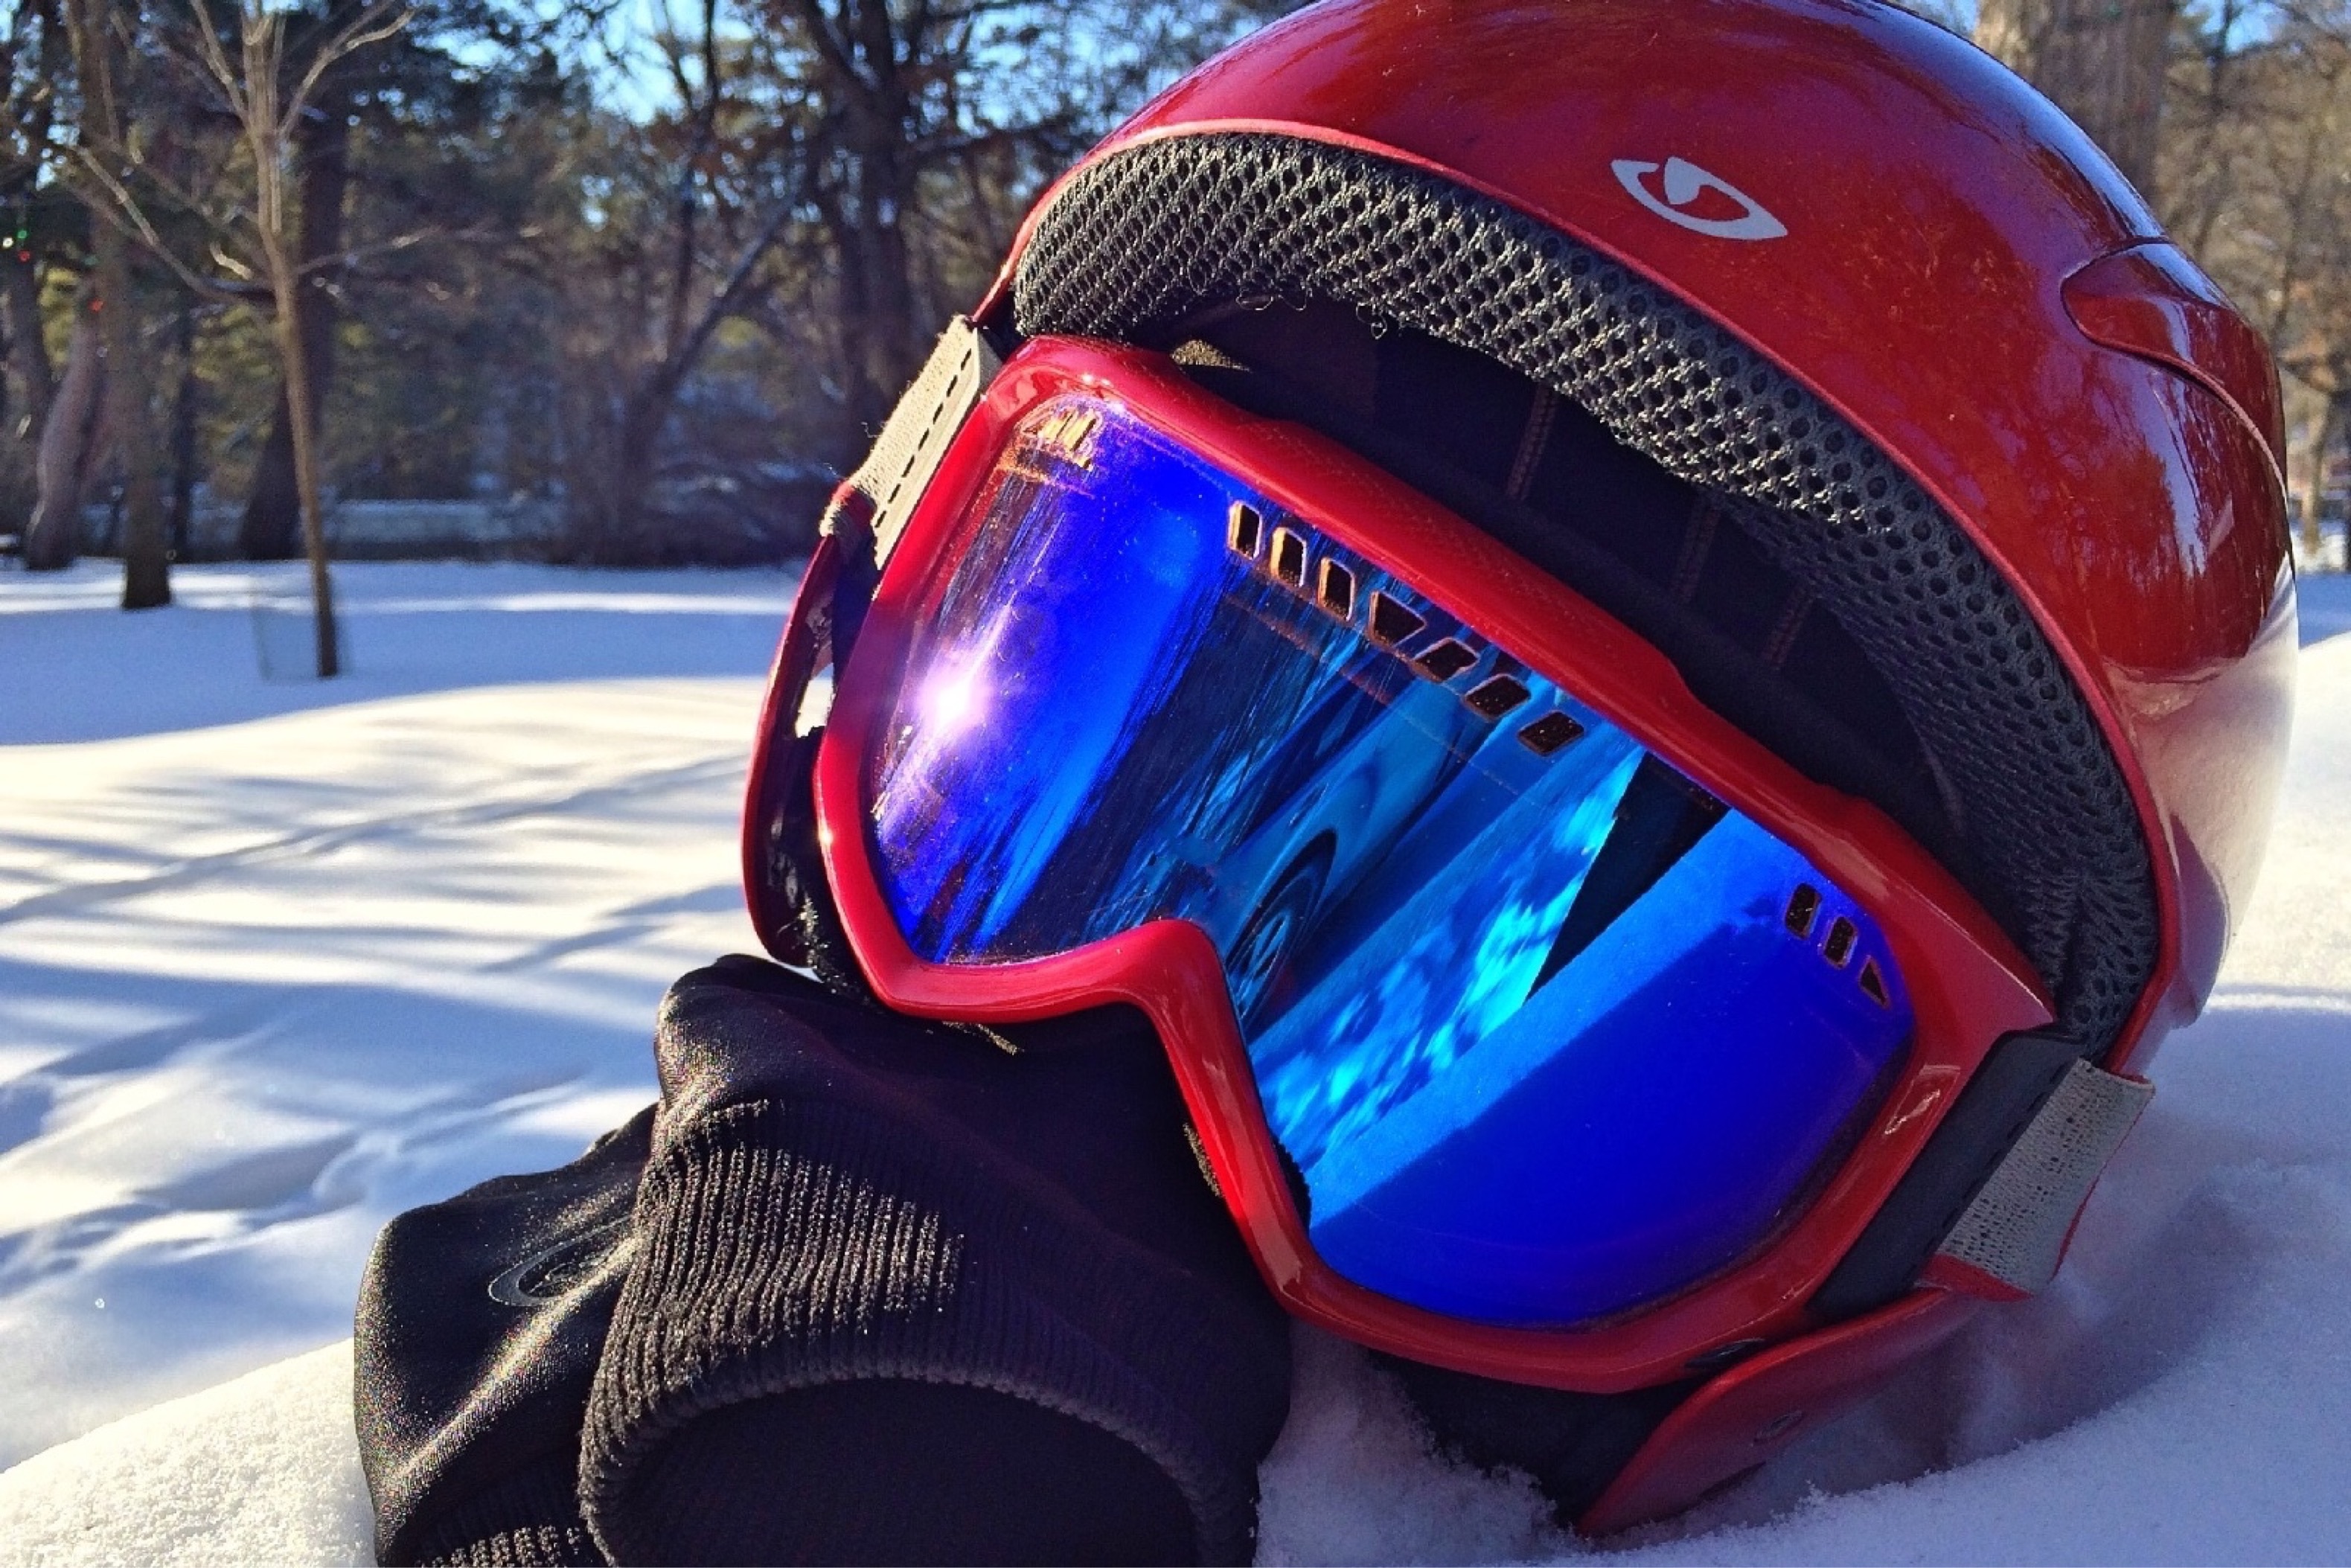
mountain, snow, winter, sport, blue, clothing, extreme, snowboard, headgear, sports equipment, snowboarder, winter sport, helmet, ski, goggles, racing, snowboarding, sledding, ski equipment, auto racing, personal protective equipment, football equipment and supplies